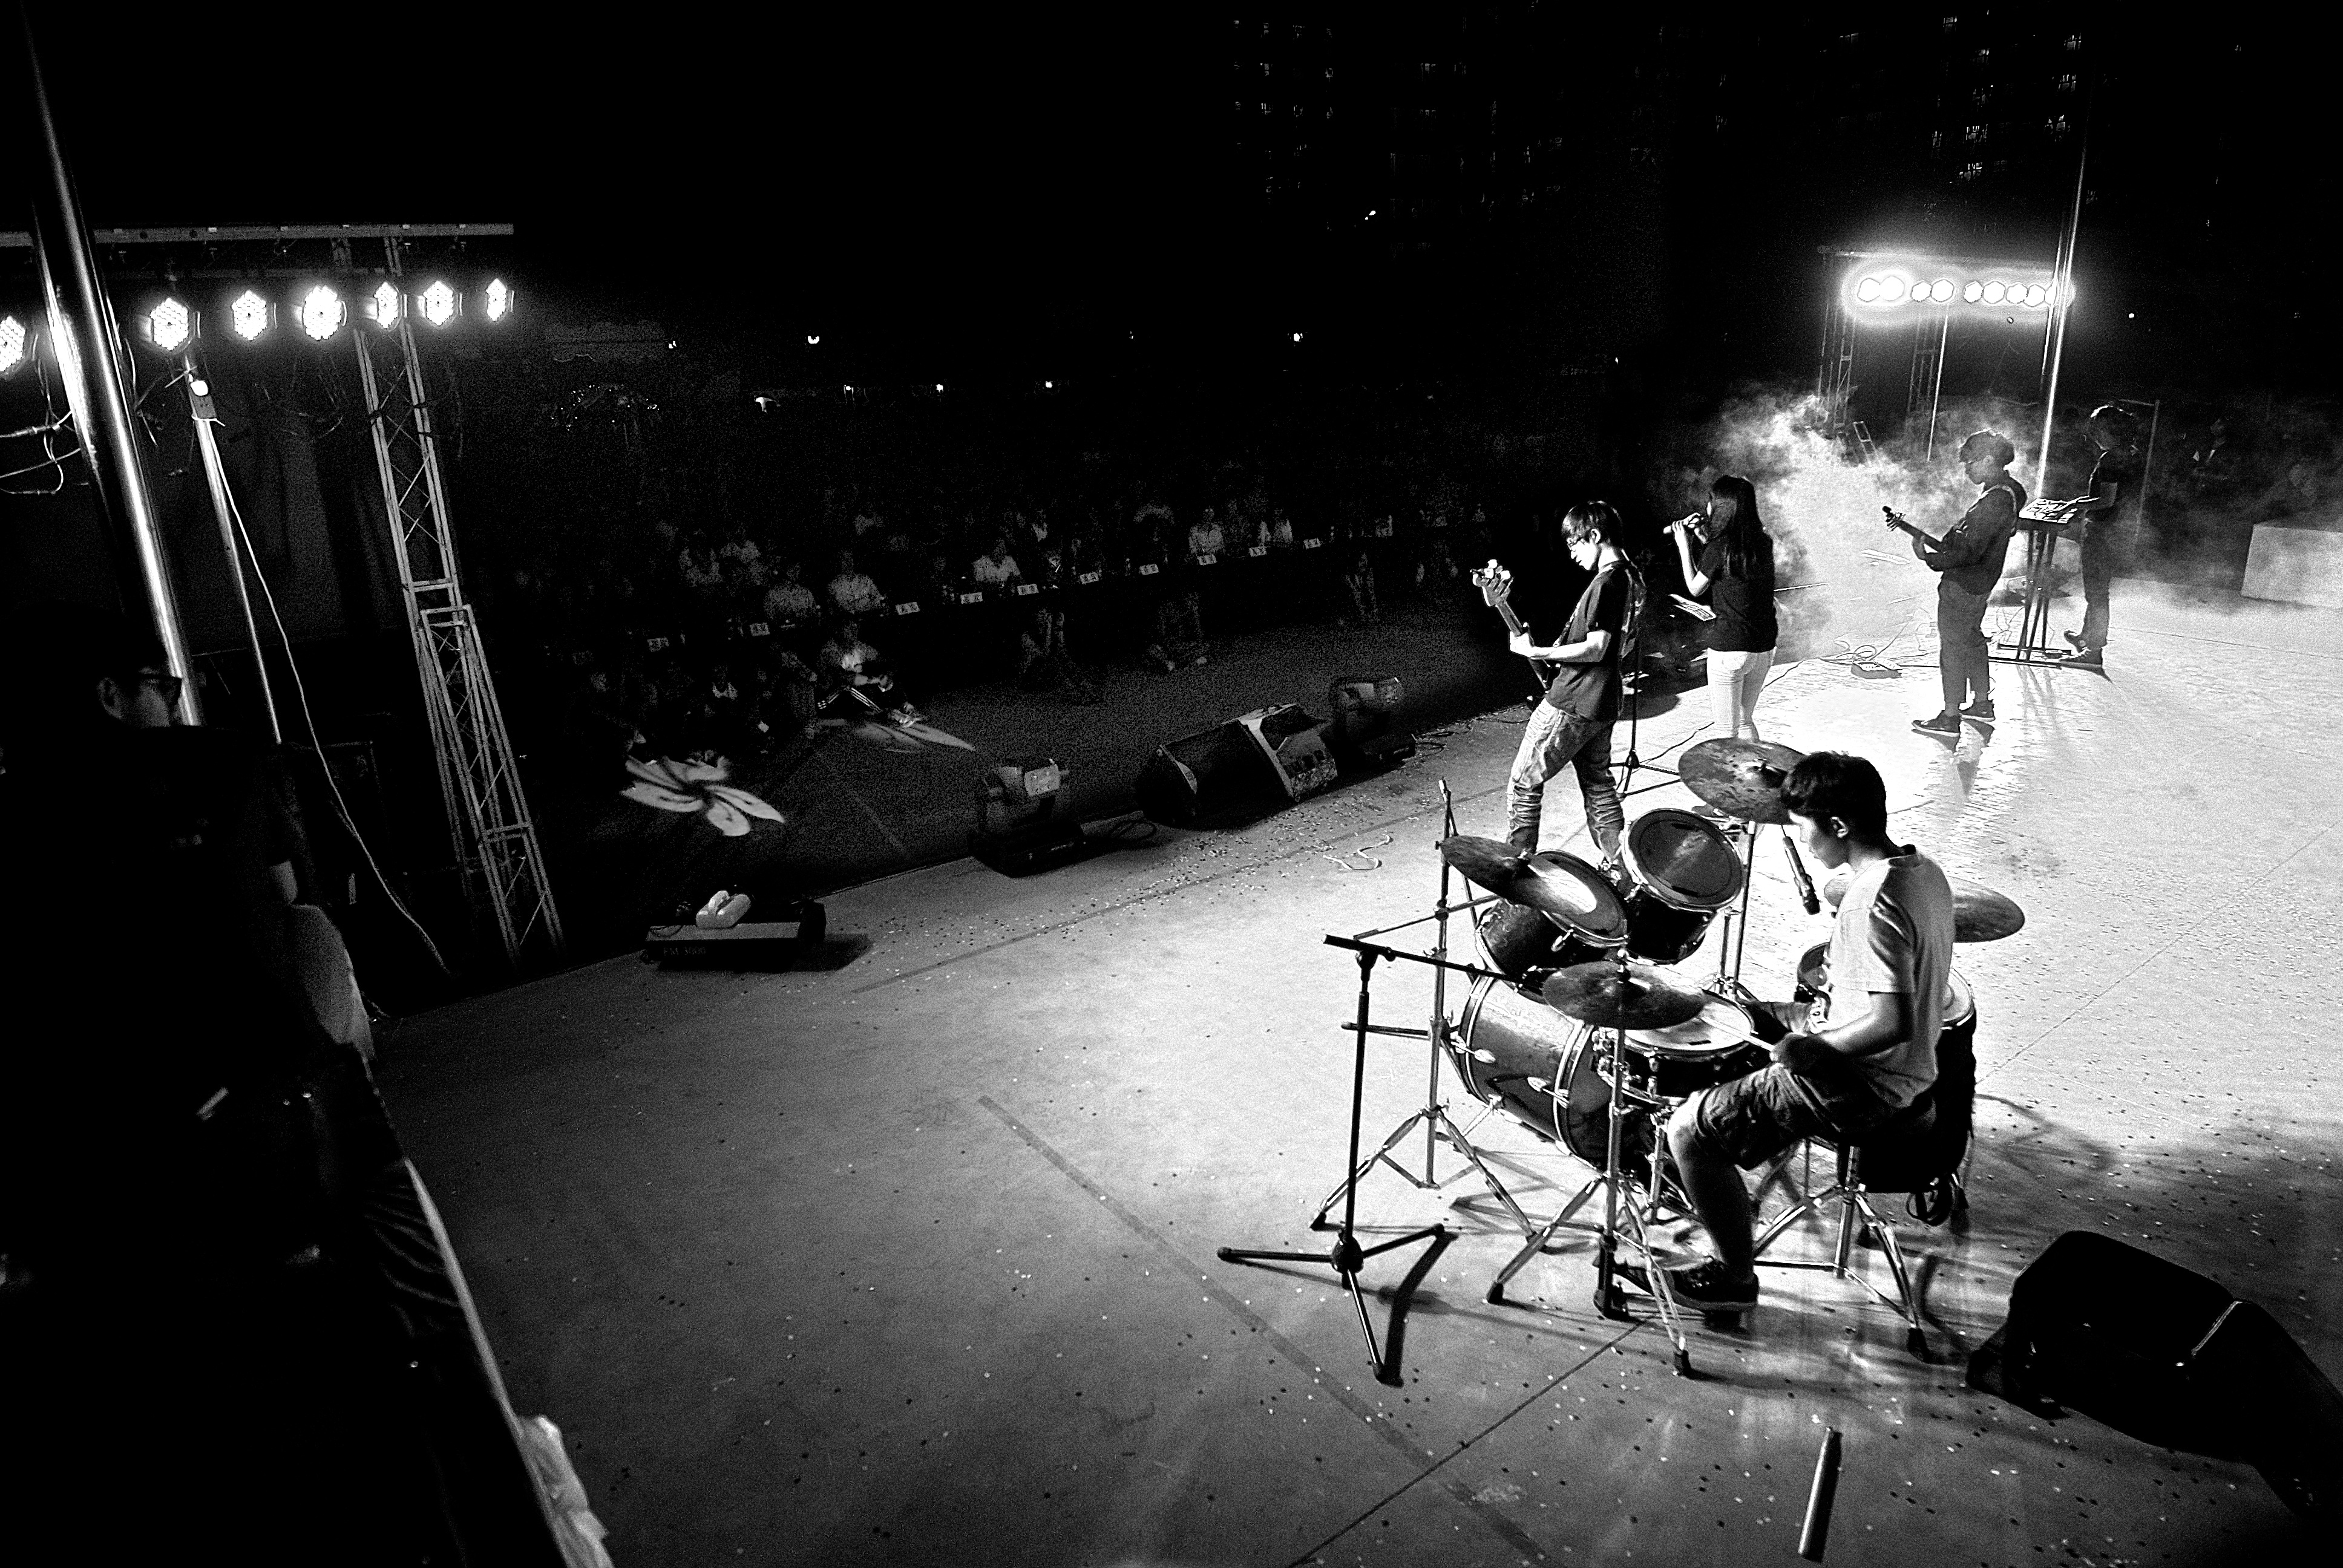
music, light, black and white, white, night, photography, play, band, student, darkness, musician, black, monochrome, stage, performance, university, singing, photograph, collage, china, guangzhou, entertainment, monochrome photography, film noir